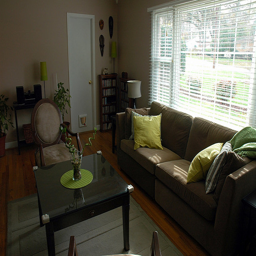
A couch sitting under a window in a living room.
a sofa, chair coffee table and lamp
The living room is clean and empty of people.
Living room area with large window behind couch.
A picture of someones clean and furnished living room.